Yosef Yekutieli

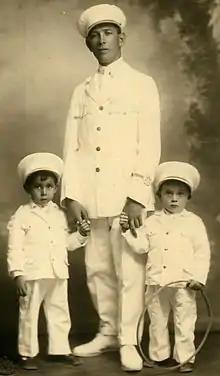
Yosef Yekutieli, 1929

Yosef Yekutieli (also Joseph Yekutieli; ; April 12, 1897 – September 25, 1982) was a prominent member of the international Jewish sports organisation Maccabi. He was the founder of the Maccabiah, Israel Football Association, and the Israel Olympic Committee. Yekutieli was the 1979 Israel Prize recipient for his special contribution to society and the state in sports.